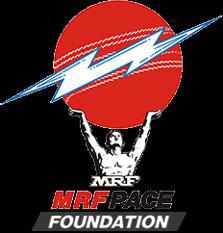
Building: MRF Pace Foundation
Country: India
Year built: 1987
Cricket coaching foundation in India MRF Pace Foundation Founded 1987 ; 38 years ago ( 1987 ) Founder MRF Limited Type Private Foundation Focus Training fast bowlers ( Cricket ) Location Chennai , India Area served Worldwide Key people Glenn McGrath (Director) Website mrfpacefoundation .com MRF Pace Foundation is a coaching clinic for training fast bowlers from all over the world. Based in Chennai , India , it was founded in 1987 by MRF Limited , with the help of former Australian pace spearhead Dennis Lillee . Through this program, young aspiring fast bowlers are trained in a facility located at the campus of Madras Christian College Higher Secondary School , Chetpet , Chennai . Fast bowlers who have trained with the MRF Pace Foundation and gone on to represent the Indian Cricket Team include Vivek Razdan , Javagal Srinath , Irfan Pathan , Munaf Patel , Venkatesh Prasad , R. P. Singh , Zaheer Khan and S. Sreesanth . Besides Indian players, foreign players like Chaminda Vaas , Henry Olonga , Heath Streak , Mohammad Asif and Australian fast bowlers Glenn McGrath , Mitchell Johnson and Brett Lee have also trained at the Foundation. Sachin Tendulkar in his school days trained in the MRF Pace Foundation to become a fast bowler. Glenn McGrath was appointed director of the Foundation on 2 September 2012, replacing Dennis Lillee, who had held the post since its inception in 1987. References